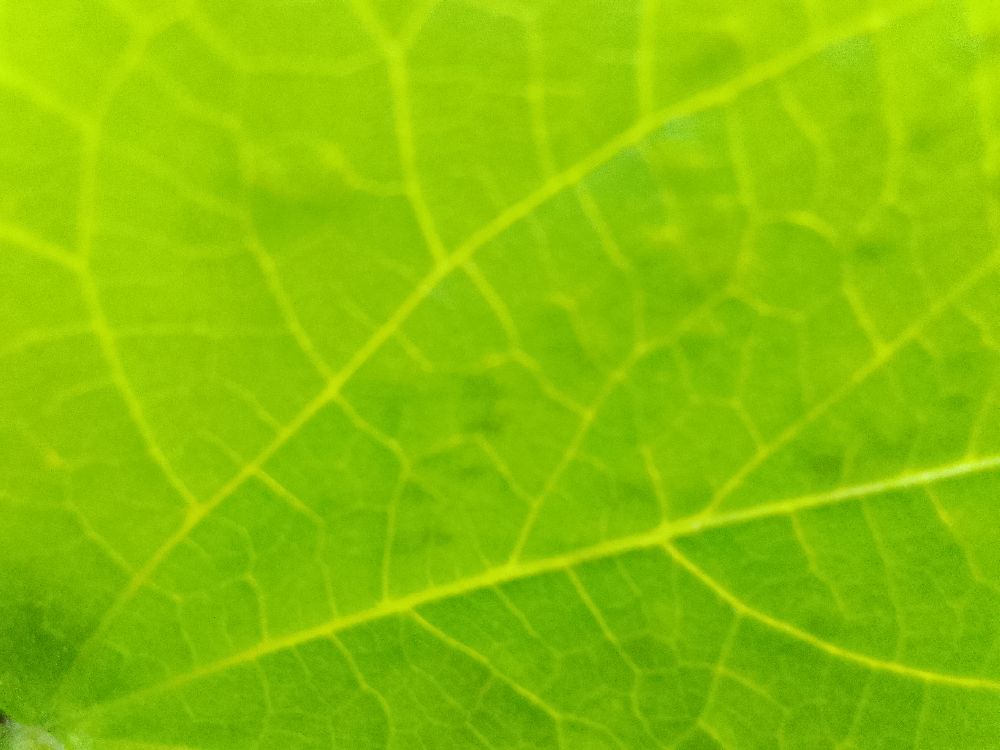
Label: healthy